Hunsdon Airfield

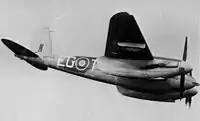
487 Squadron RNZAF

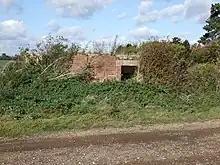
Airfield Underground Battle HQ

RAF Hunsdon became operational in 1941. The first unit to arrive at the Airfield (in May 1941) was No. 85 Squadron RAF, flying Boston Havocs.